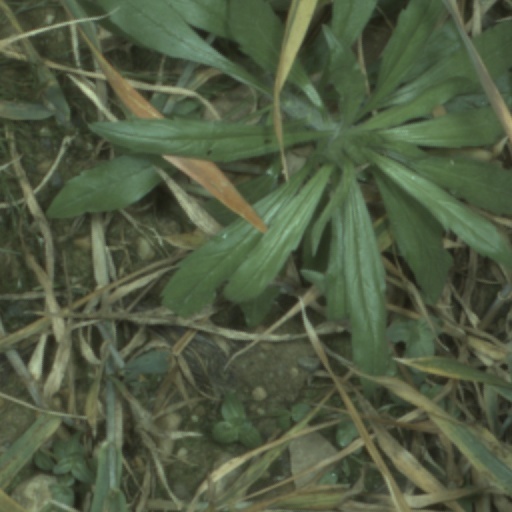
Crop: wheat